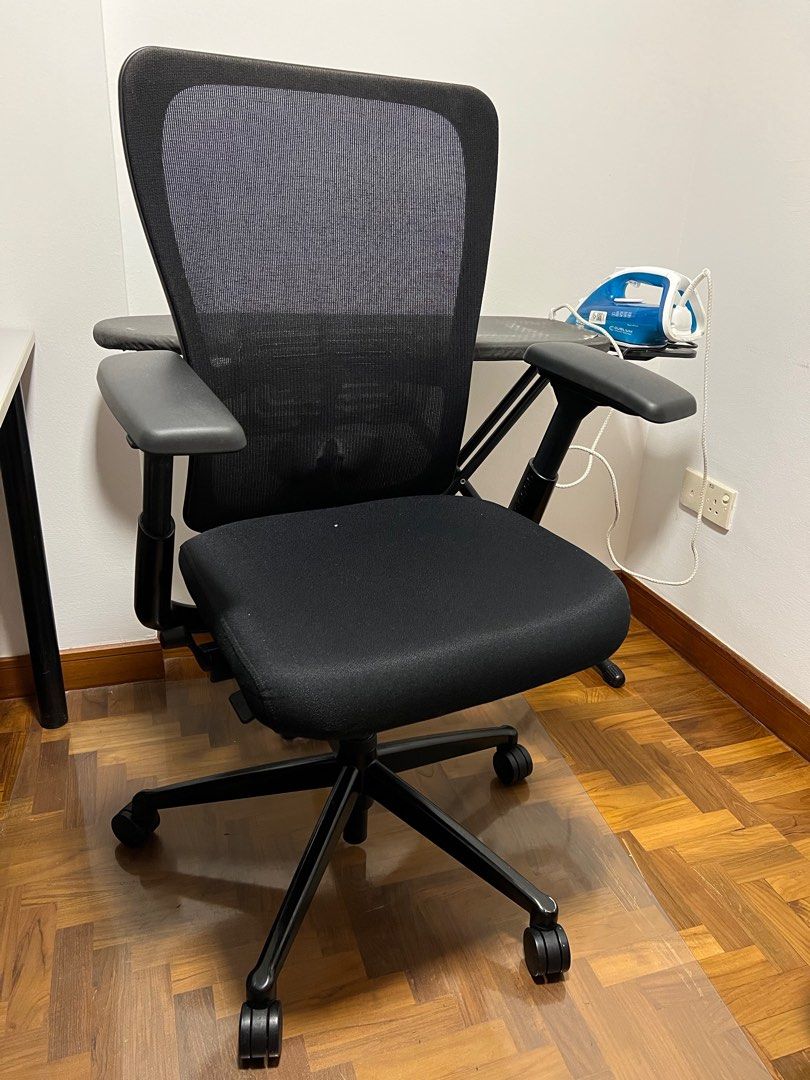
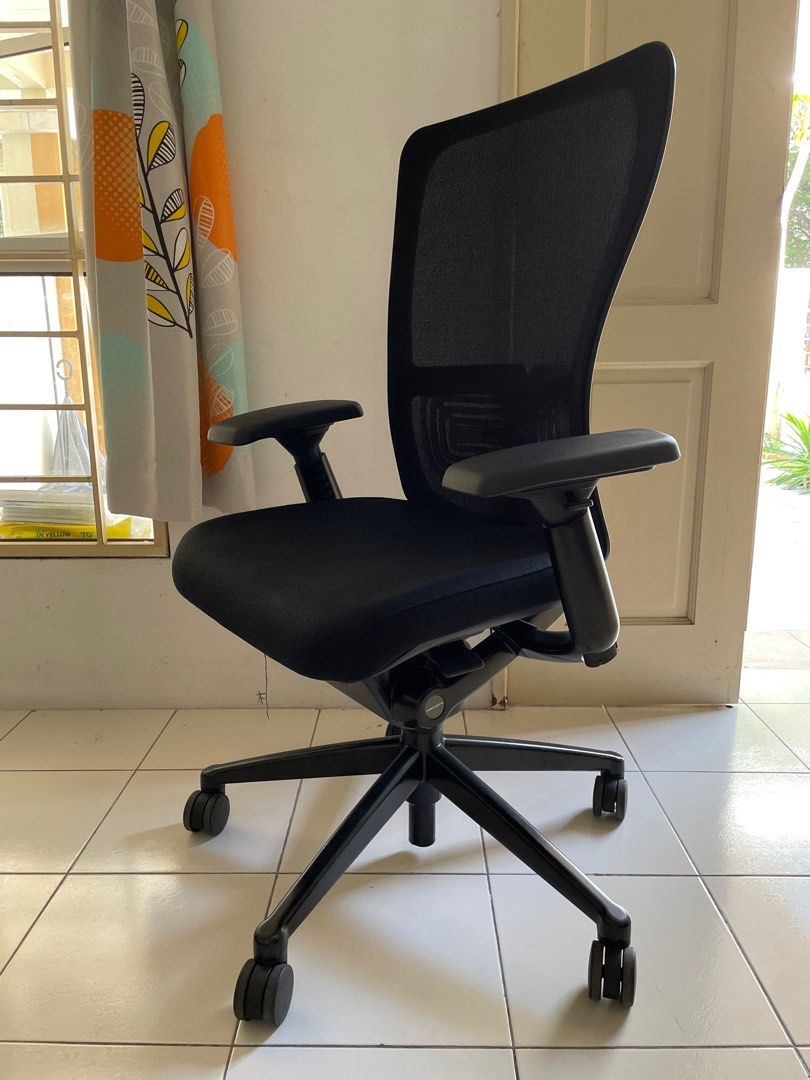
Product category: items_chair
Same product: yes